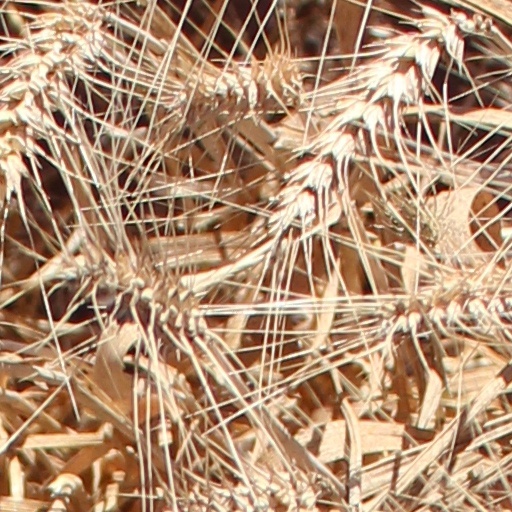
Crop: wheat